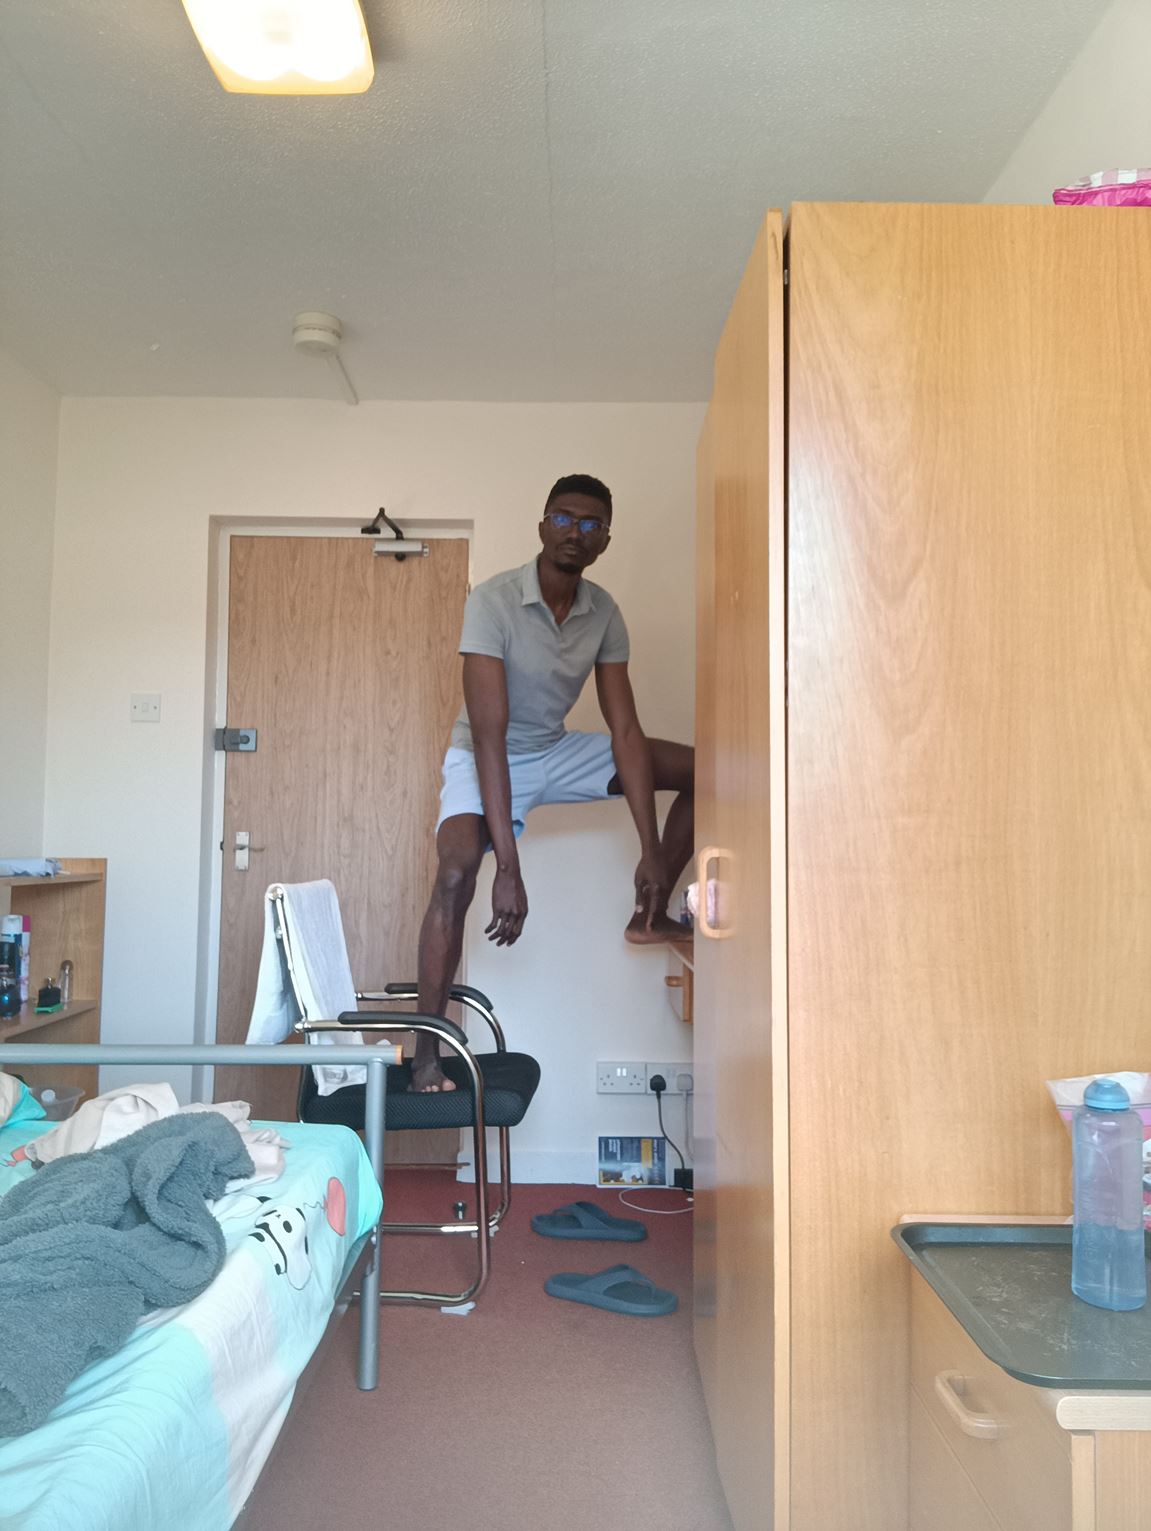
Posture: stand